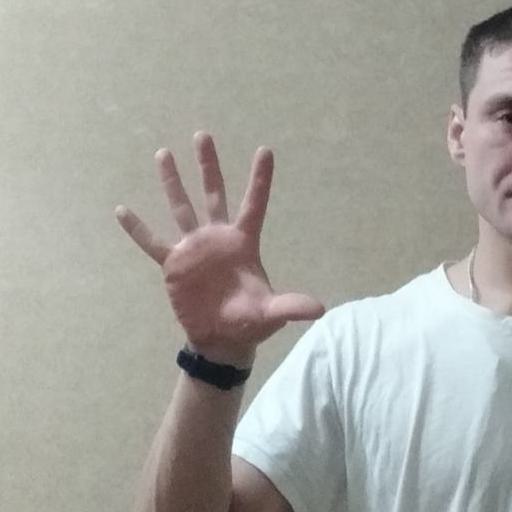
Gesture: palm